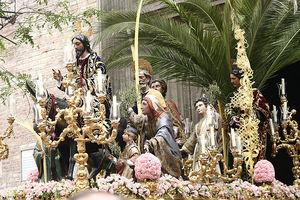
La Semaine sainte de Séville, en Andalousie est la célébration religieuse la plus importante de la ville, et l'une des plus célèbres d'Espagne. Tout comme la Feria de Abril qu'elle précède de quelques semaines, elle rythme le calendrier annuel de la ville, qui vit durant une semaine au rythme des processions.